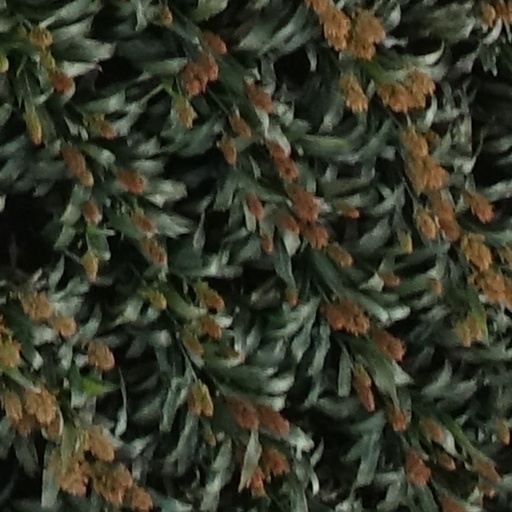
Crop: sorghum